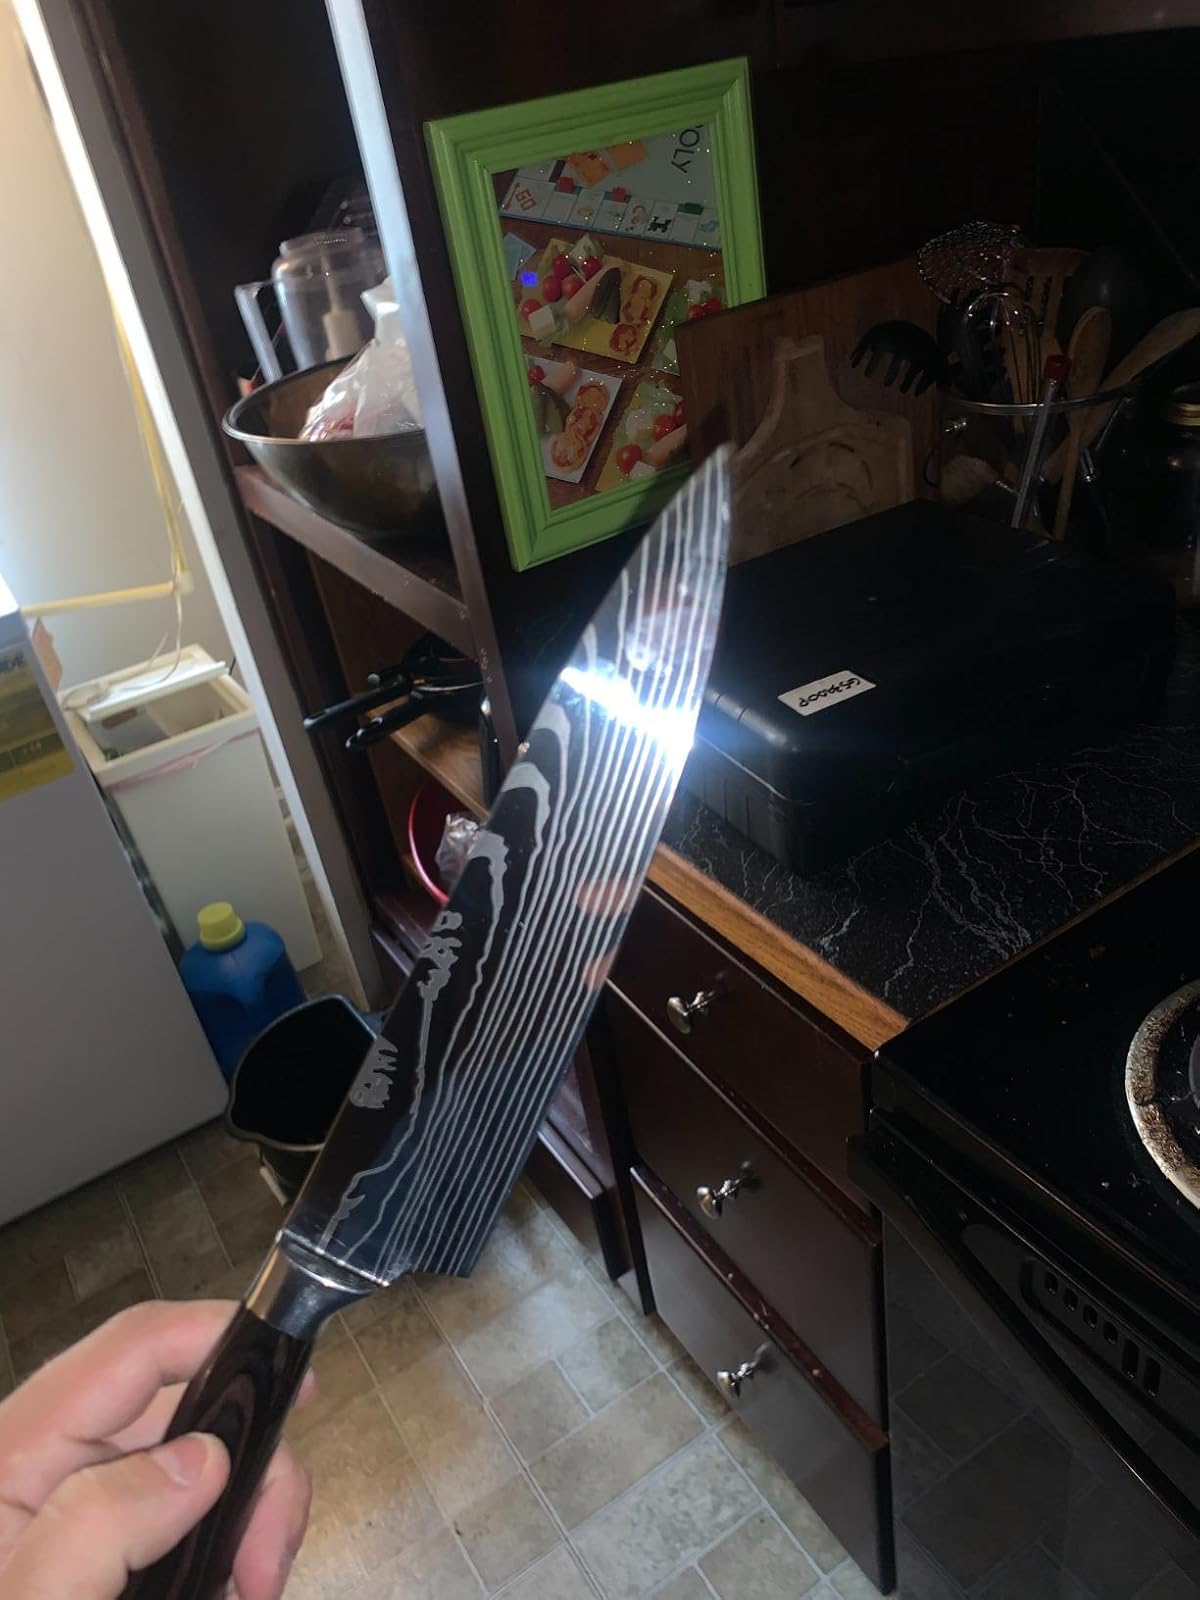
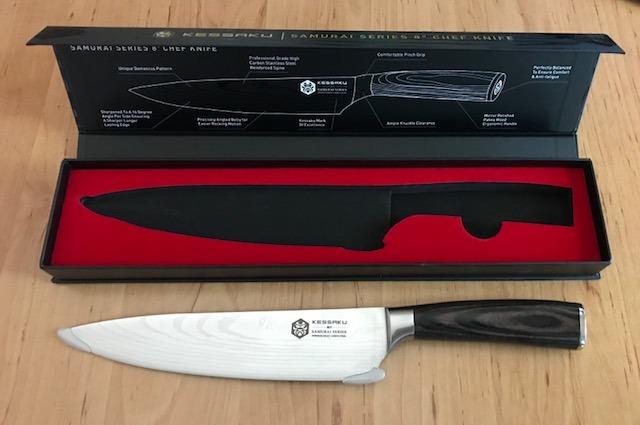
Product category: items_knife
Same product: yes